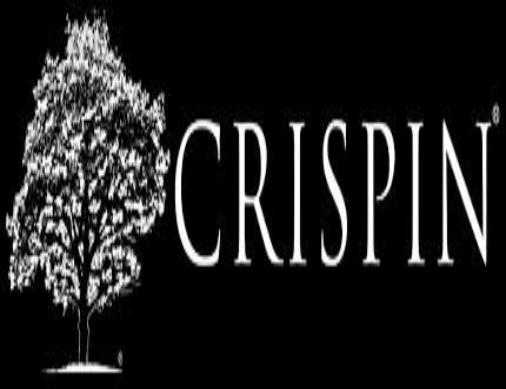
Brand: Crispin Cider
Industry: Food